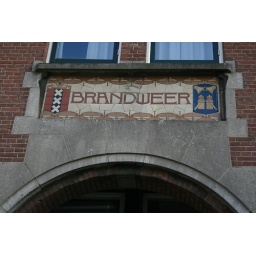
my sisters new house is in this old building